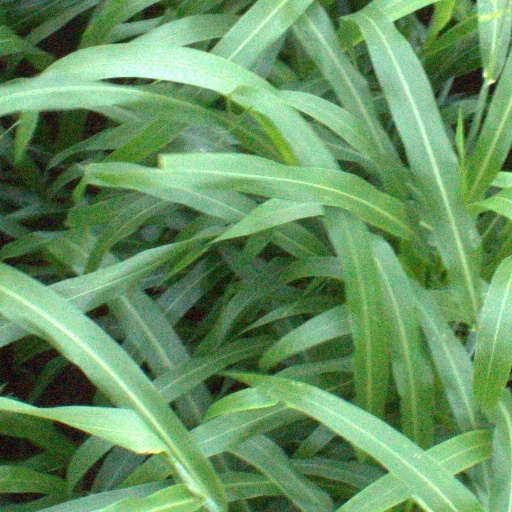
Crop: sorghum